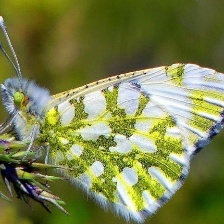
Species: LARGE MARBLE
Butterfly family (ImageNet category): cabbage_butterfly